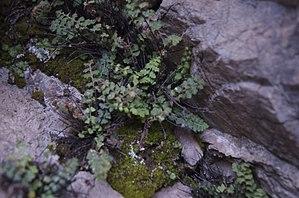
Asplenium petrarchae ou la Doradille de Pétrarque est une espèce de petites fougères du genre Asplenium et de la famille des Aspleniaceae.